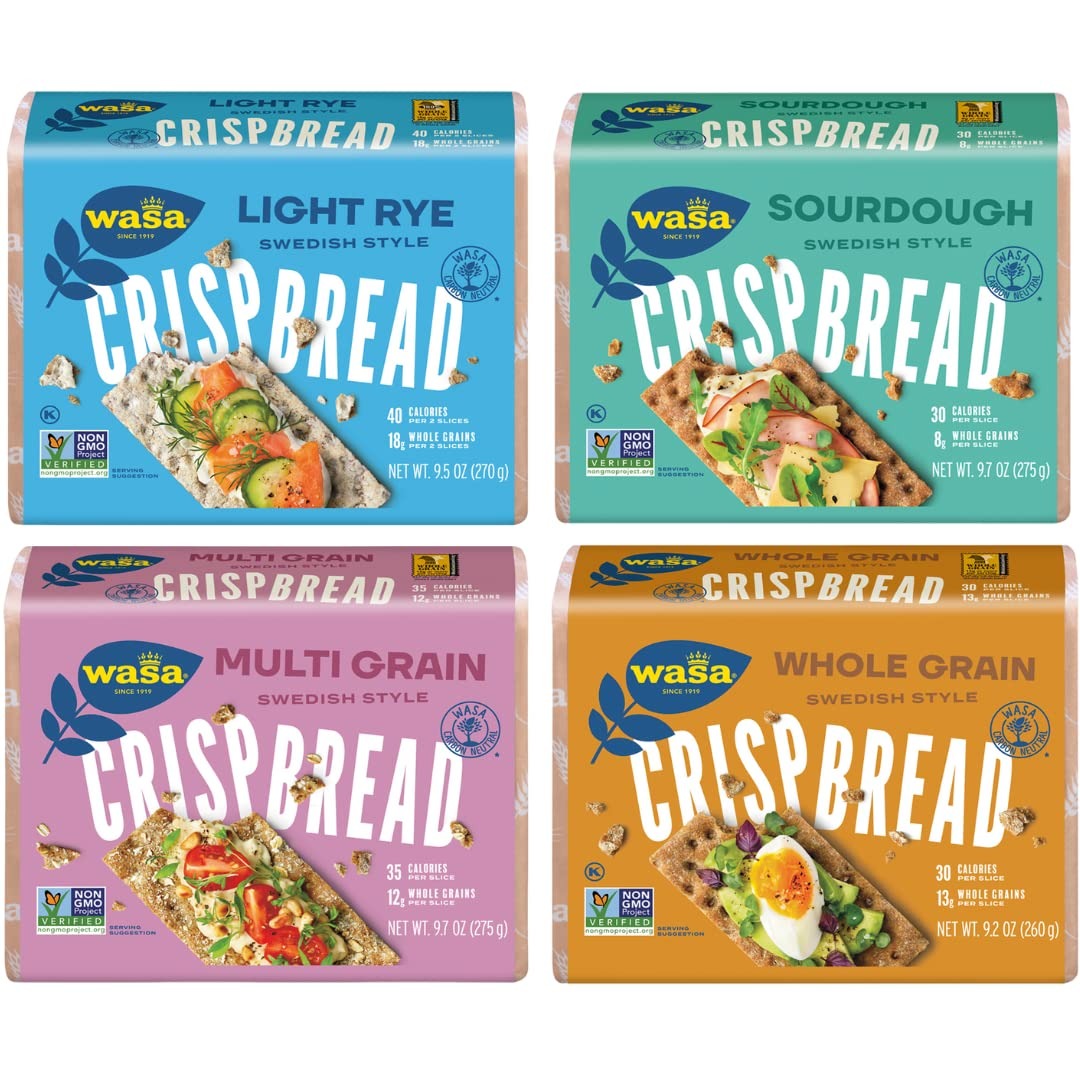
Item Name: Crispbread Variety 4-Pack: Multi Grain, Whole Grain, Rye Lite & Sourdough
Bullet Point 1: Multi Grain - The full-bodied flavor of four perfectly blended, wholesome grains (rye, wheat, oats and barley) is in every bite of our Multi Grain crispbreads. The oat flakes and rye bran topping add delicious complexity to each extra-crunchy thick slice. Check out our recipe section for inspiration and our favorite ways to top Multi Grain crackers.
Bullet Point 2: Light Rye - Light in many ways! Lightly baked, extra-fine slices of our mildest whole grain rye flavor are in our Light Rye Crispbread. The delicate taste complements even the mildest topping. Perfectly light and crispy crackersand only 40 calories per serving!
Bullet Point 3: Sourdough - So classic, it’s commonly known in Europe as the “original” crispbread. Baked to a golden color, this medium-bodied, sourdough flavor is derived from a unique blend of rye grains. This sourdough cracker is the perfect companion to your favorite snack topping.
Bullet Point 4: Whole Grain - Whole Grain crispbread is a wholesome and filling combination of whole grain rye flour, yeast and salt. Made with 100% whole grain, Whole Grain crackers provides 13g of whole grains and 3g of fiber (11% of the Daily Value) in every deliciously crunchy slice.
Value: 38.0
Unit: Ounce

Price: 26.09